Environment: lab
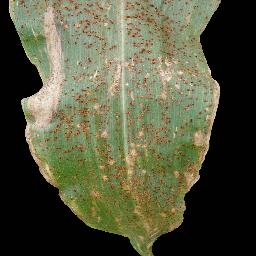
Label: common_rust